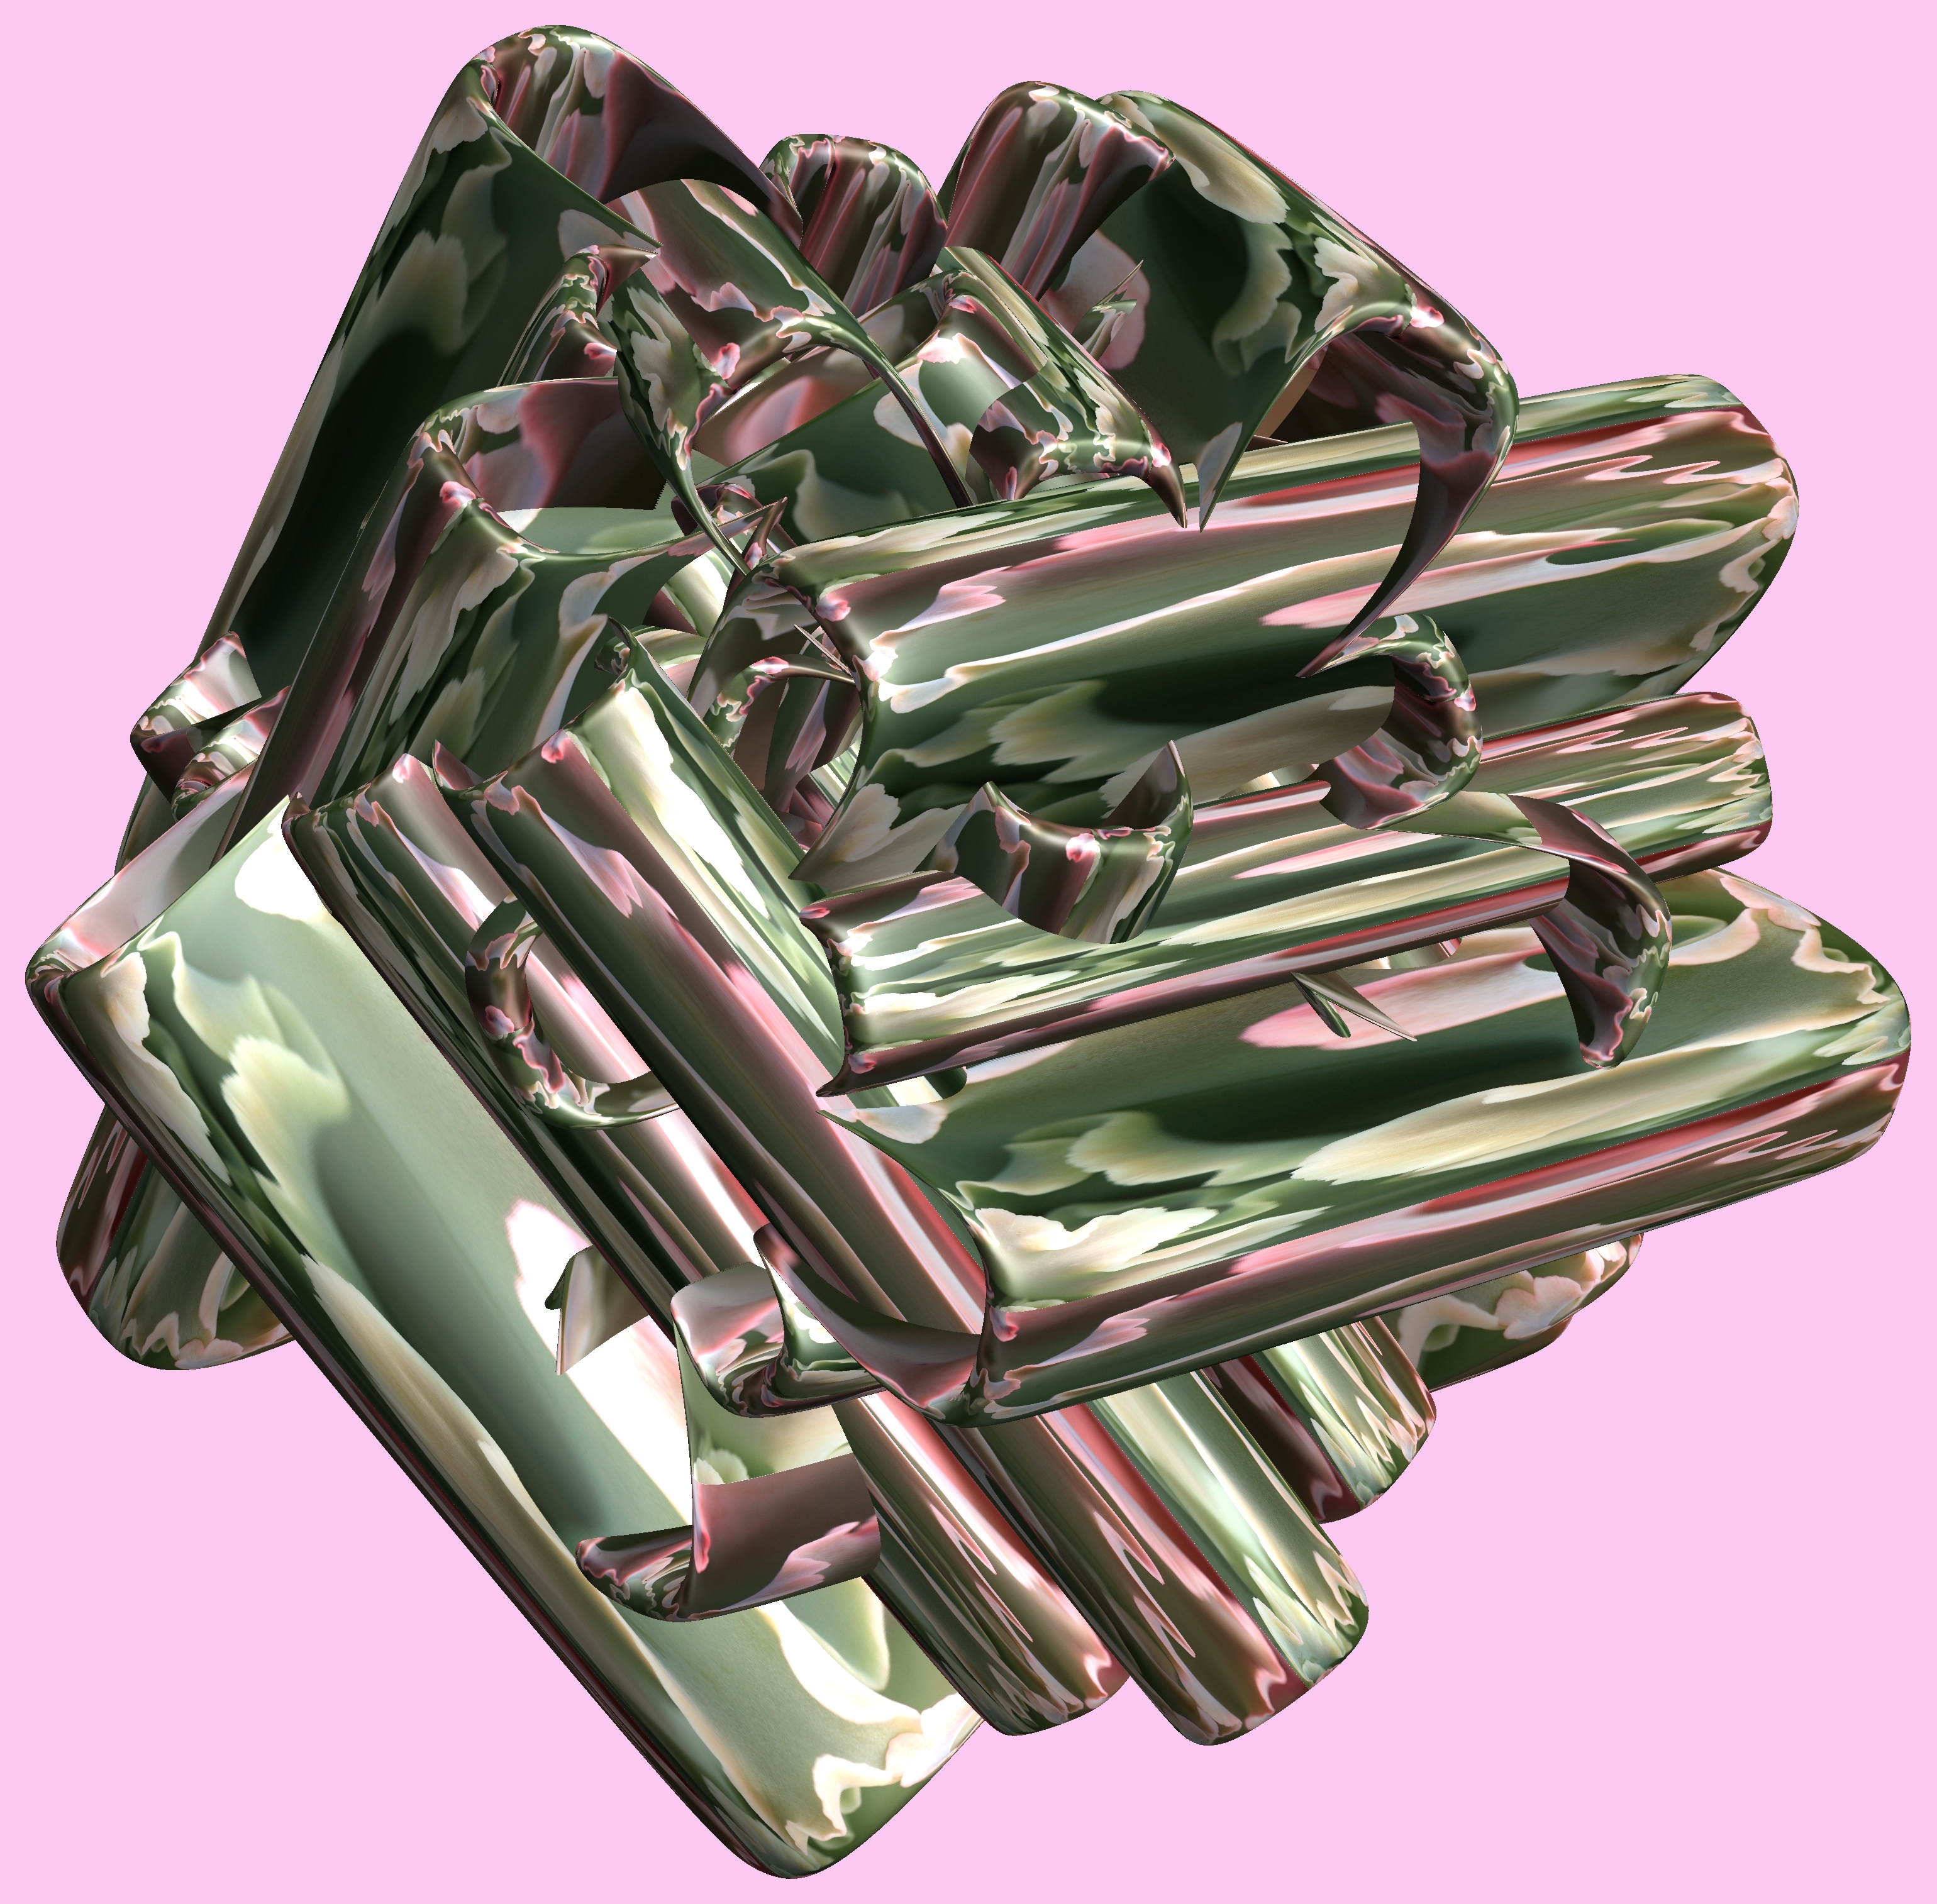
structure, texture, pattern, jewellery, figure, design, symmetry, 3d, graphic, torus, mathematica, cg, parametricplot3d, code, program, algorithm, abstruct, mapping, plastic wrap, fashion accessory